Greenock Telegraph

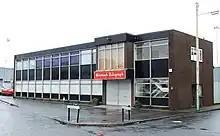
The Crawfurd Street building in 2006.

The paper was printed on site at its current location in Crawfurd Street in Greenock from the 1960s. Long published by Orr, Pollock & Co., it was published by Clyde & Forth Press, who owned a range of local titles in Central Scotland and a few titles in the south of England. The company went into receivership after the death of Deirdre Romanes and were acquired by management and Lloyds Bank under the name Romanes Media in 2012. Newsquest acquired Romanes Media in 2015.